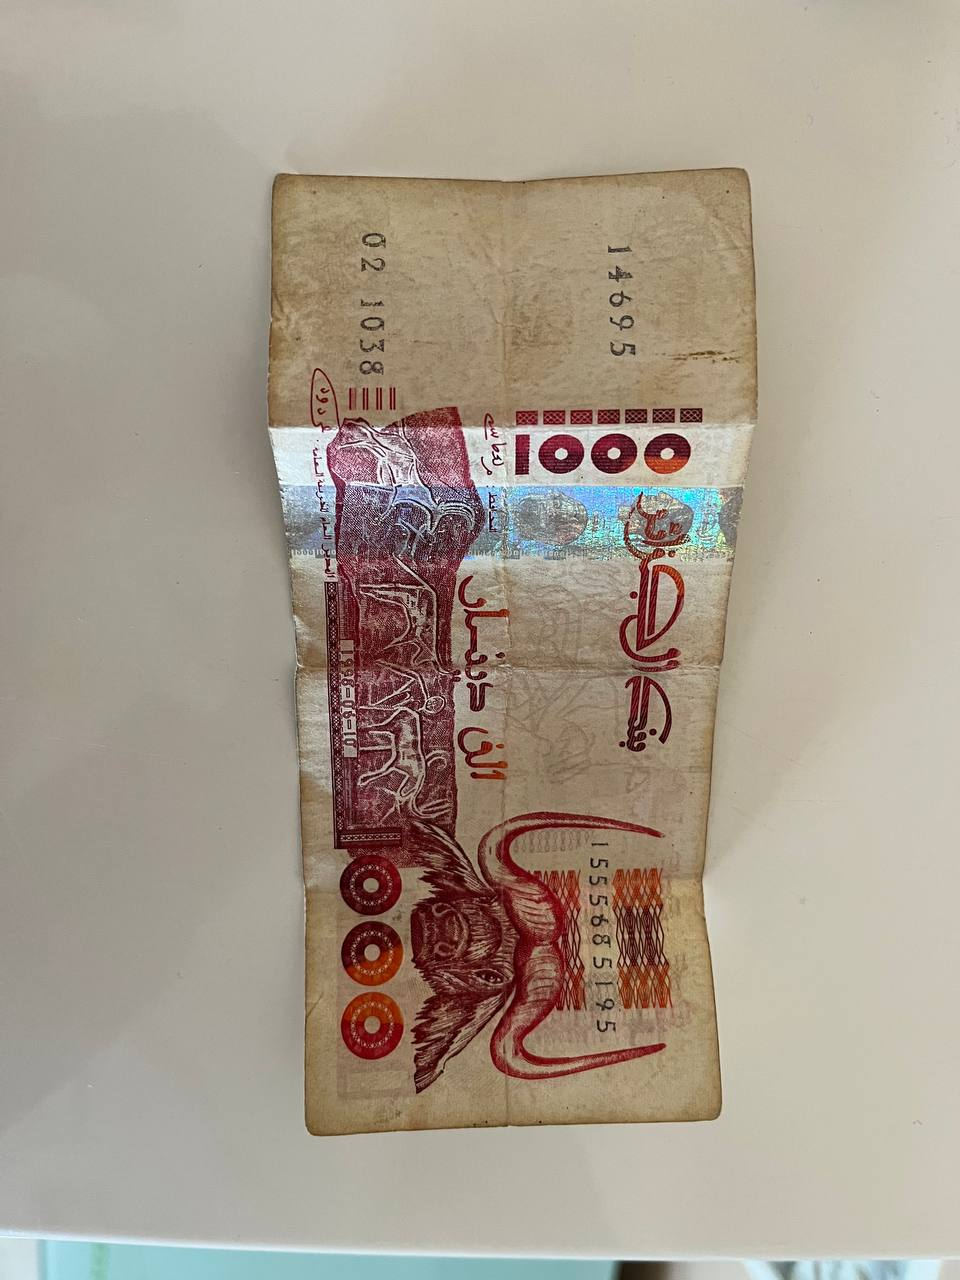
Denomination: 1000DZD